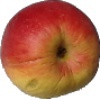
Label: red_yellow_apple